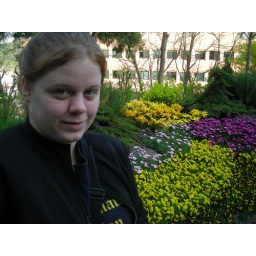
a dork by a flower bed